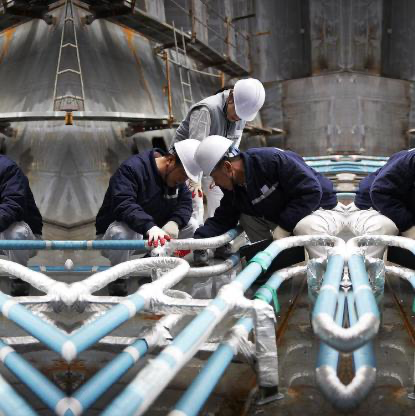
Objects in the image:
label: helmet
label: helmet
label: helmet